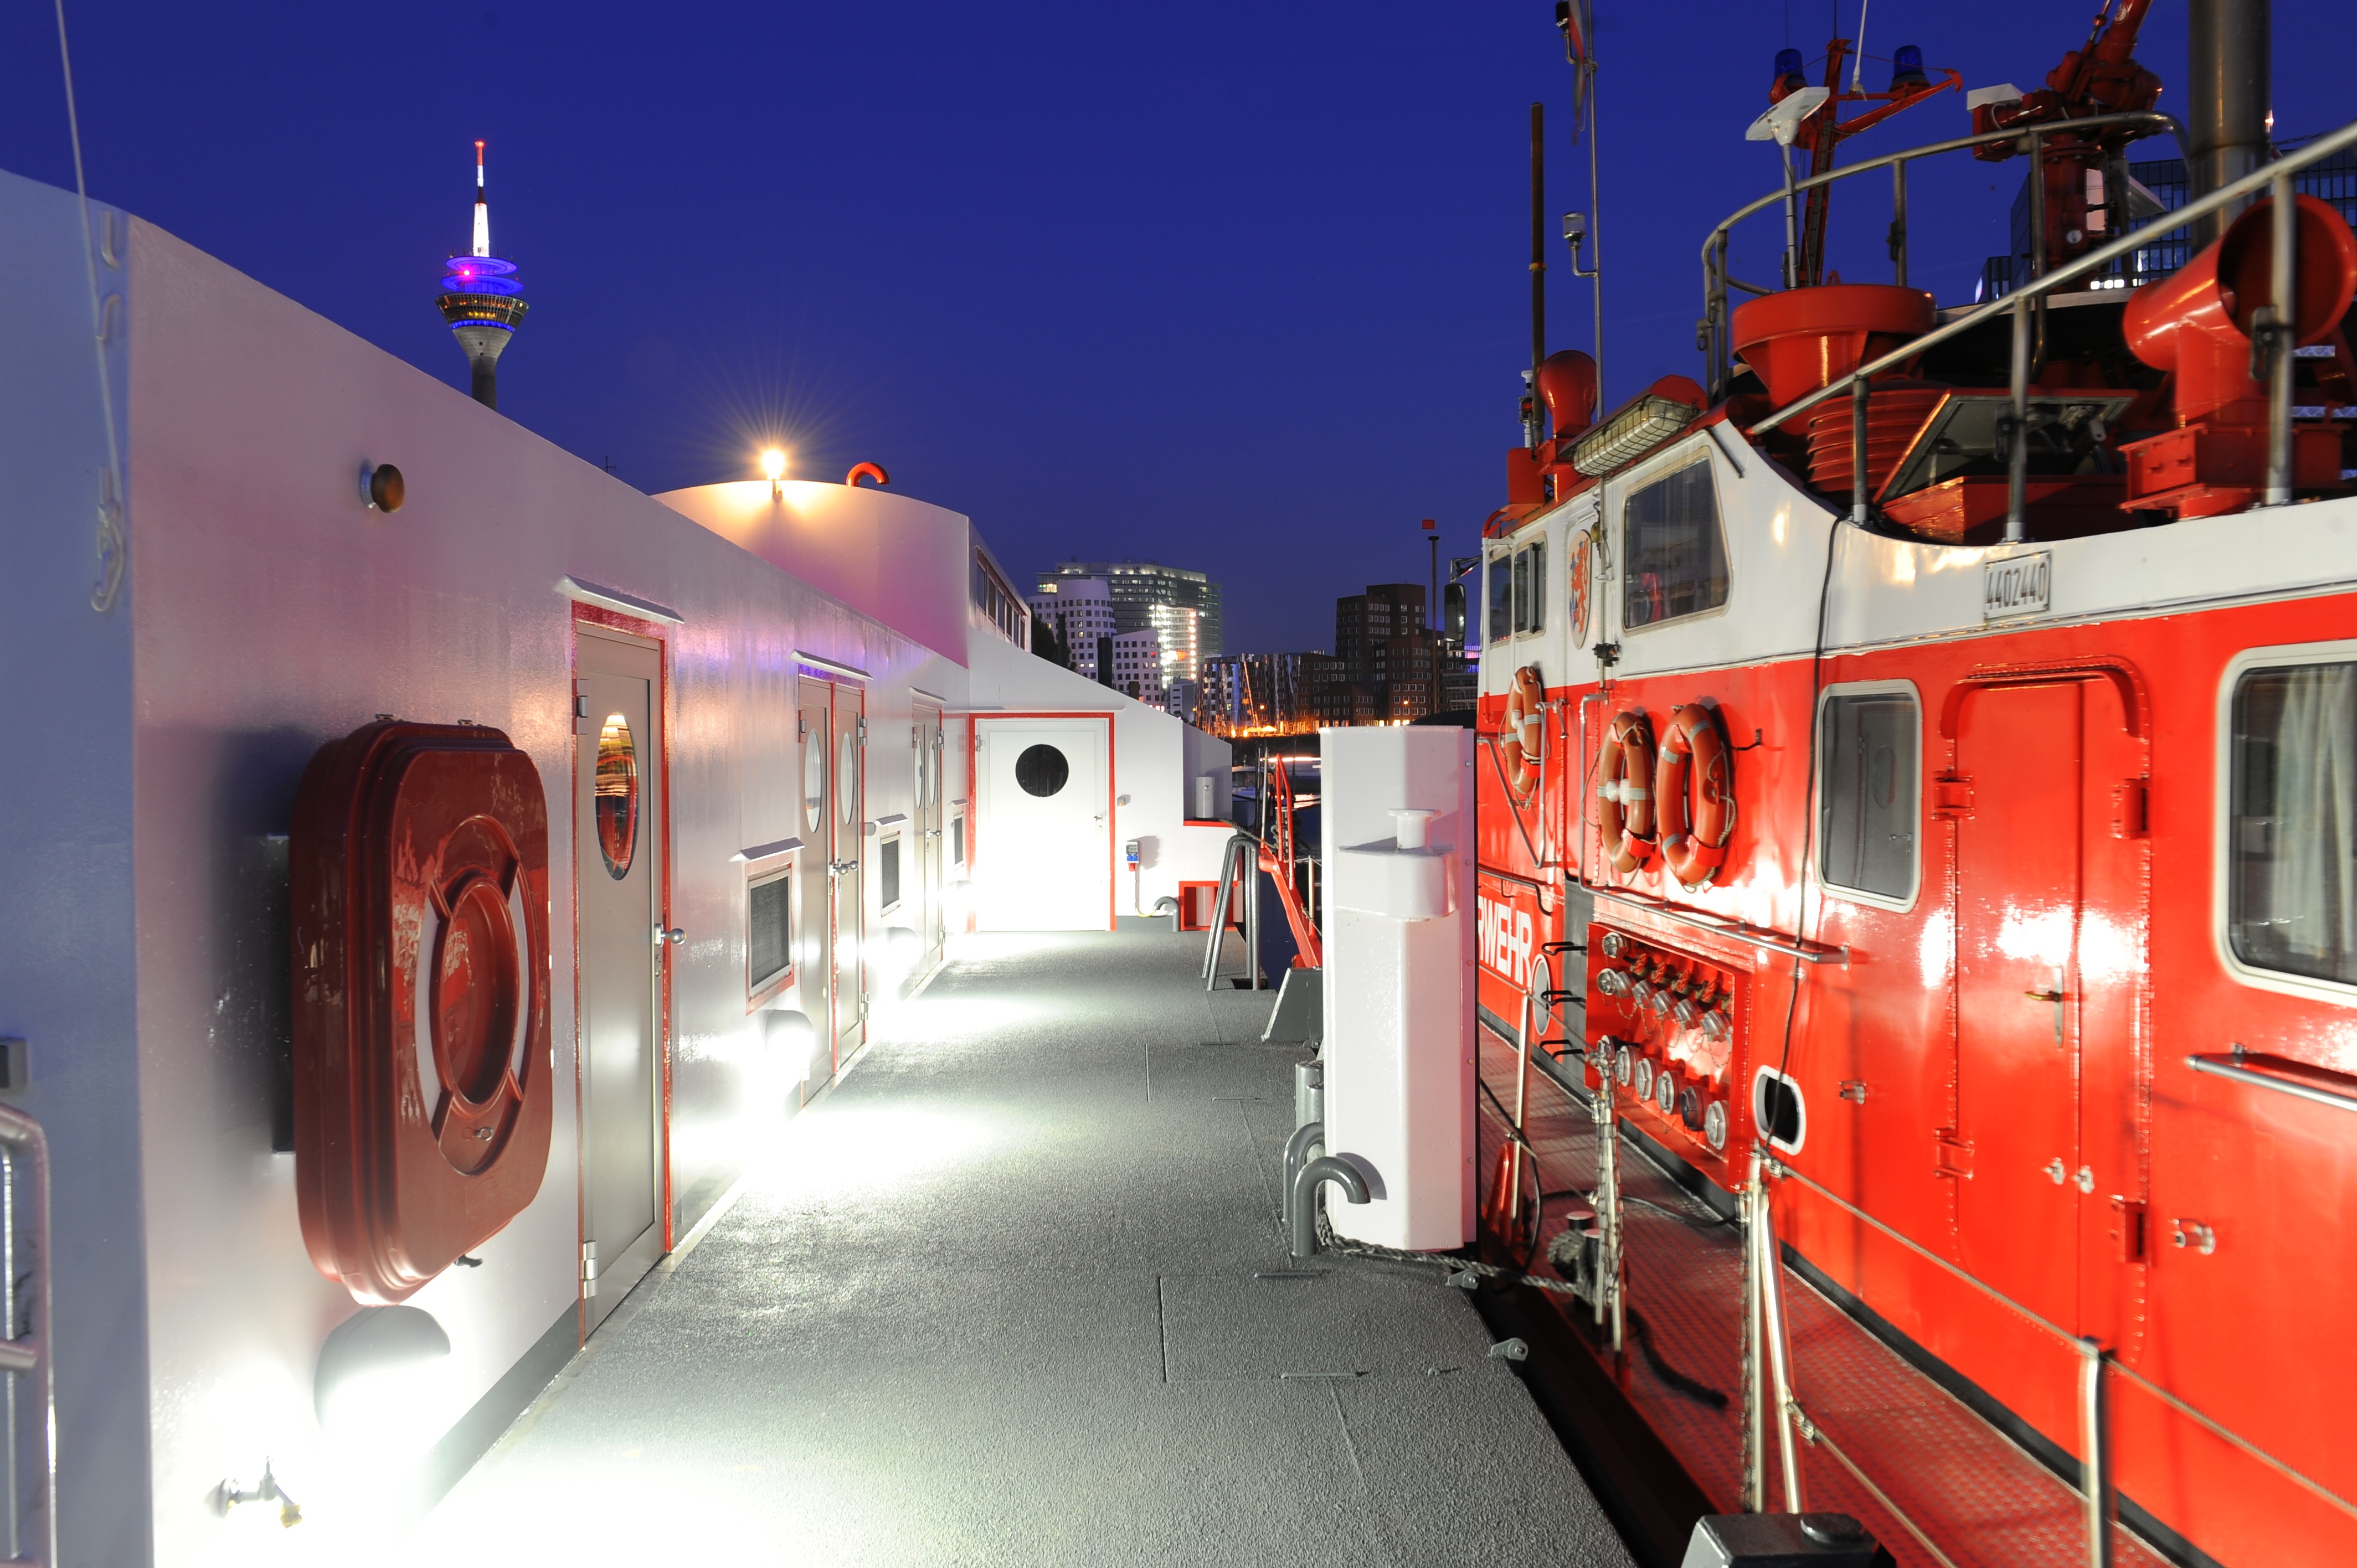
water, ship, transport, red, vehicle, fire, darkness, port, lighting, long exposure, public transport, shipping, night photograph, investors, moored, dusseldorf, water rescue, rhine tower, fireboat